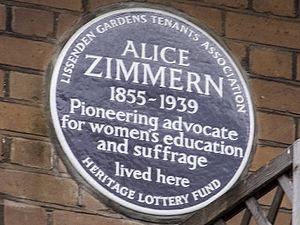
Alice Zimmern, née le 22 septembre 1855 à Nottingham et morte le 22 mars 1939, est une femme de lettres, traductrice et suffragette anglaise.